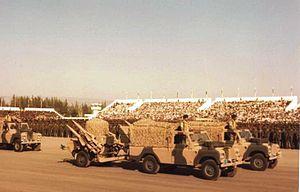
Les forces armées omanaises sont constituées de l'armée royale d'Oman, de la marine du Sultanat d'Oman, des forces aériennes du Sultanat d'Oman et d'autres composantes de défense du Sultanat d'Oman. Elles disposent de plus 70 000 personnels actifs et de 20 000 réservistes. Le commandant en chef en est le sultan Qabus ibn Said.